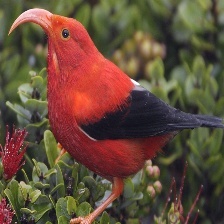
Species: IWI
Scientific name:  VESTIARIA COCCINEA.